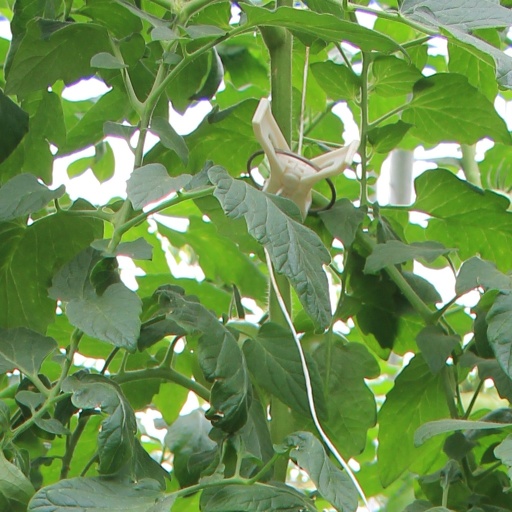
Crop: tomato